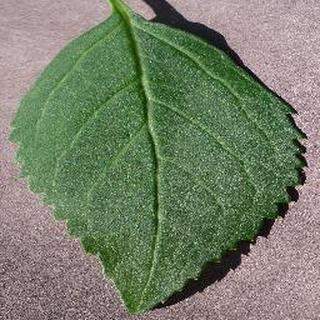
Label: healthy_cherry